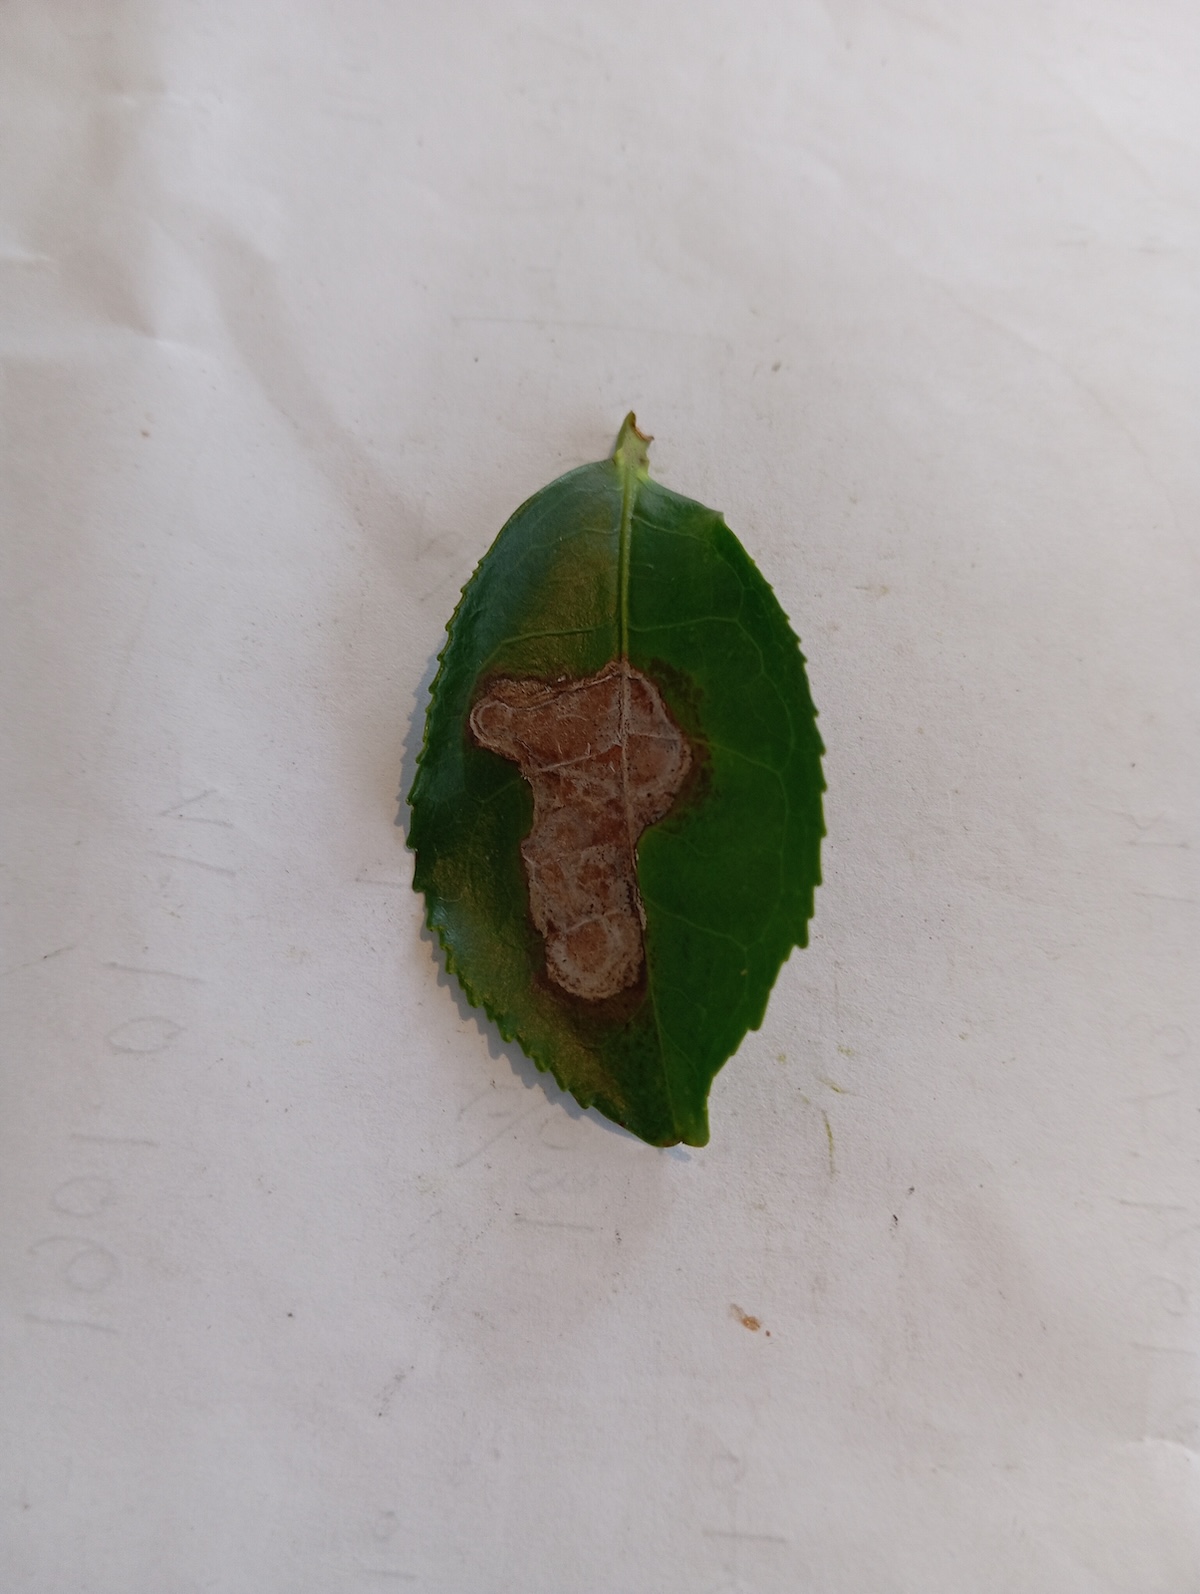
Label: Gray Blight